Catholic Church and Nazi Germany during World War II

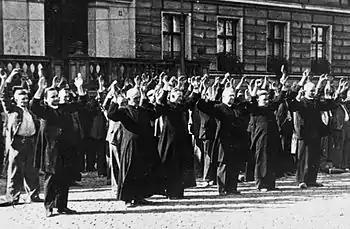
Public execution of Polish priests and civilians in Bydgoszcz's Old Market Square, 9 September 1939. The Polish Church suffered a brutal persecution under Nazi Occupation.

Czechoslovakia was created after World War I and the collapse of the Austro-Hungarian Empire. Shortly before World War II, Czechoslovakia ceased to exist, swallowed by Nazi expansion. Its territory was divided into the mainly Czech Protectorate of Bohemia and Moravia, and the newly declared Slovak Republic, while a considerable part of Czechoslovakia was directly joined to the Third Reich (Hungary and Poland also annexed areas). Catholicism had had a strong institutional presence in the region under the Habsburg Dynasty, but Bohemian Czechs in particular had a troubled relationship with the Church of their rulers. Despite this, According to Schnitker, "the Church managed to gain a deep-seated appreciation for the role it played in resisting the common Nazi enemy."